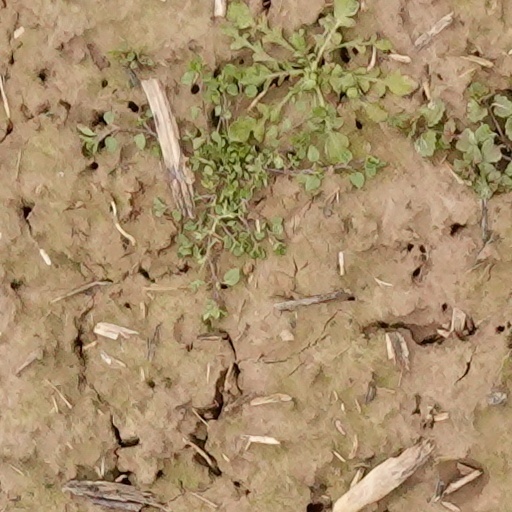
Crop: wheat